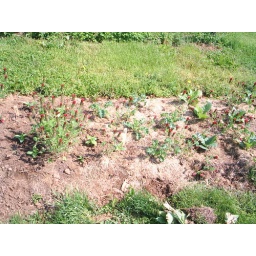
I helped plant a lot of this bed today...it's filling in now.